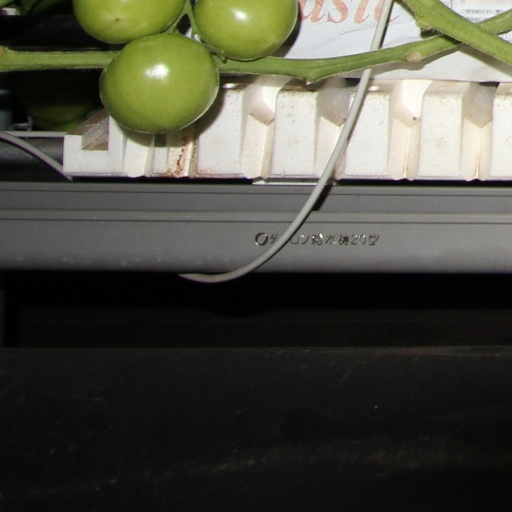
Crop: tomato